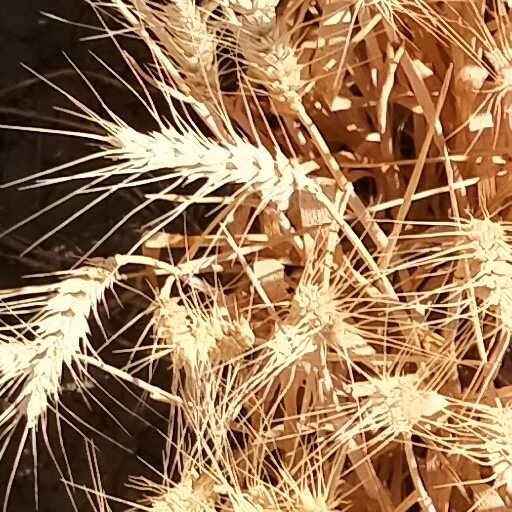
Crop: wheat